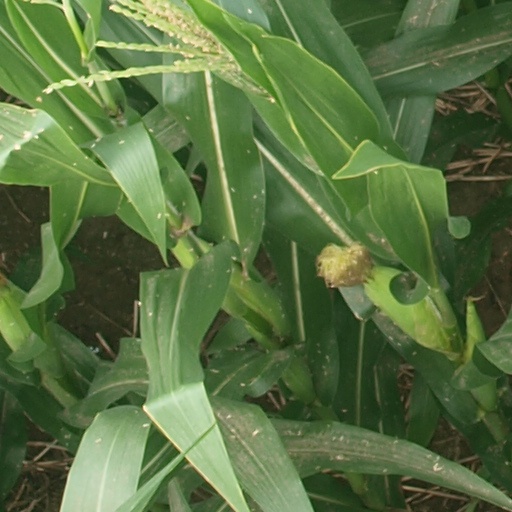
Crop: maize; corn